Kenny Loggins

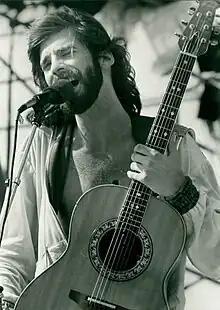
Loggins performing in 1977

In 1977, Loggins produced his first solo album, "Celebrate Me Home", which included the successful song "I Believe in Love", originally sung by Barbra Streisand in "A Star Is Born". "Nightwatch", a popular album released in 1978, included the hit song "Whenever I Call You Friend", a duet with Stevie Nicks of Fleetwood Mac, co-written with Melissa Manchester. Loggins followed that in 1979 with "Keep the Fire" and in 1982 with "High Adventure". The latter contained his rock duet with Journey frontman Steve Perry, "Don't Fight It", which rose to No. 17 on the US "Billboard" Hot 100 chart. Loggins abandoned the harmonica in his solo career but continued to play guitar, just as he had done with Loggins & Messina.